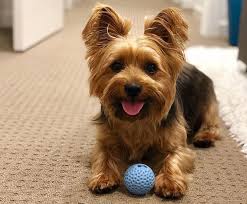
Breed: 231-n000081-silky_terrier